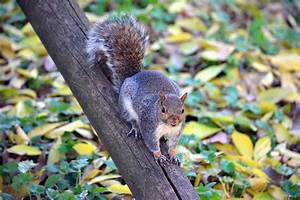
Label: squirrel